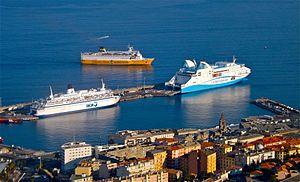
Le port de Bastia, avec les Île de Beauté (SNCM), Corsica Marina (Corsica Ferries), et Piana (La Méridionale).
Bastia est une commune française, préfecture de la circonscription départementale de la Haute-Corse et située dans le territoire de la collectivité de Corse. Avec 45 715 habitants, Bastia est la deuxième commune la plus peuplée de Corse après Ajaccio. Elle est la capitale de la Bagnaja, région du nord-est de l'île, s'étendant entre le cours du Golo et le Cap Corse.